Irina Mikitenko

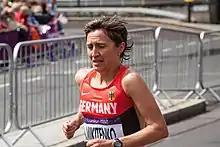
Mikitenko competing at her fourth Olympics in London in 2012

She had a seven-month lay-off after the Chicago run and decided not to run at the Paderborn 10K, which was her preparation for the 2010 London Marathon, due to sore shins. She attempted to defend her London title but her shin problems persisted and she dropped out mid-race – a fate which also befell defending men's champion Samuel Wanjiru. She signed up for the 2010 Chicago Marathon but, despite having the fastest time in qualifying, she faded in the second half of the race and ended up in fourth place. She claimed her third consecutive WMM jackpot.